Ave Maria (2015 film)

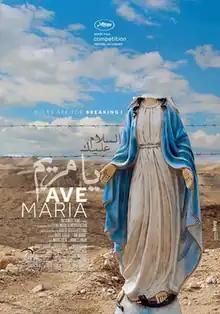
Film poster

Ave Maria is a short film directed by Basil Khalil and written by him and Daniel Ka-Chun Chan.